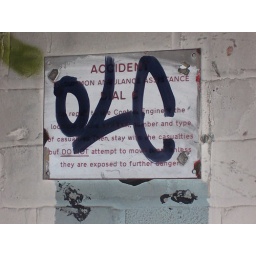
thorpe marsh power station recreation club building near the lake